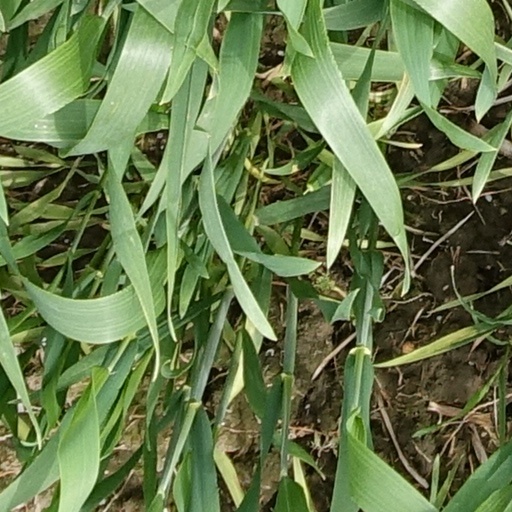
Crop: wheat